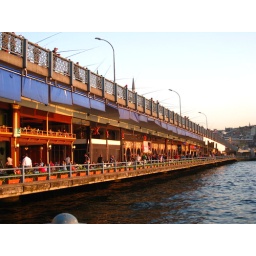
fish restaurants + cafes underneath galata bridge